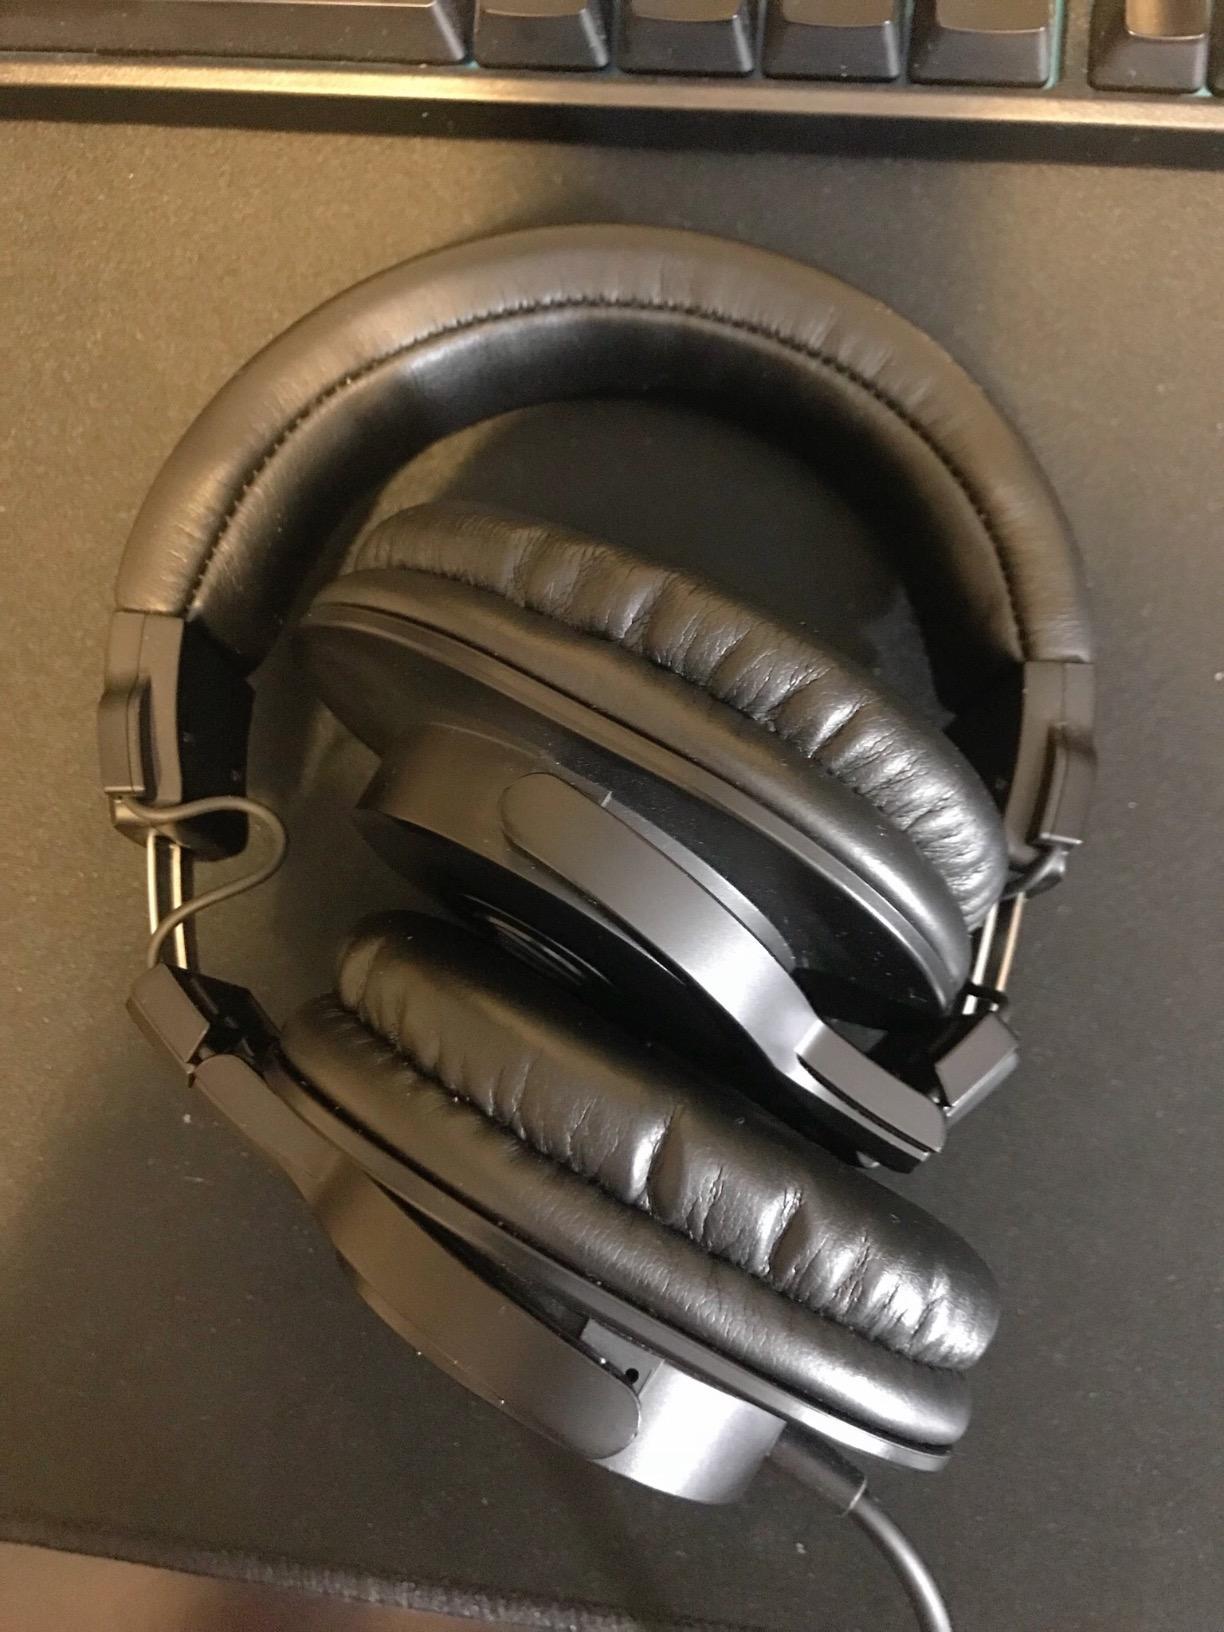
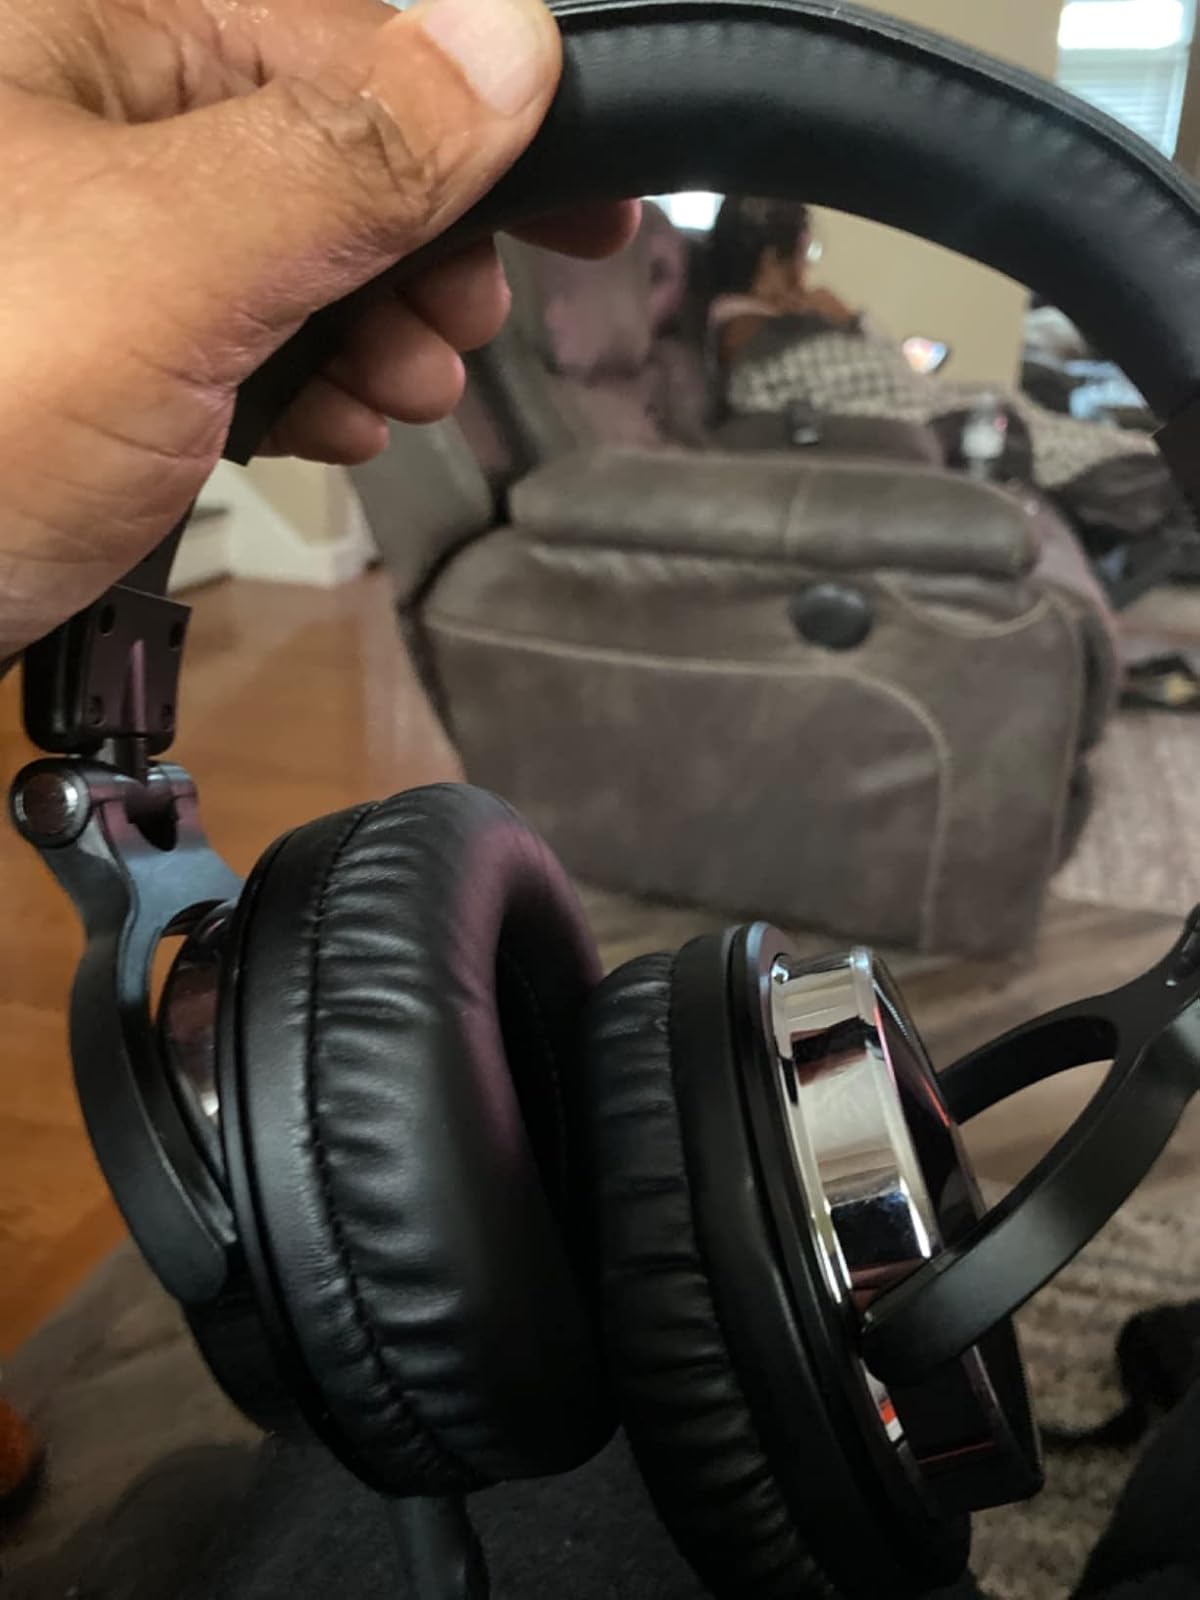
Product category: headphones
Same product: no